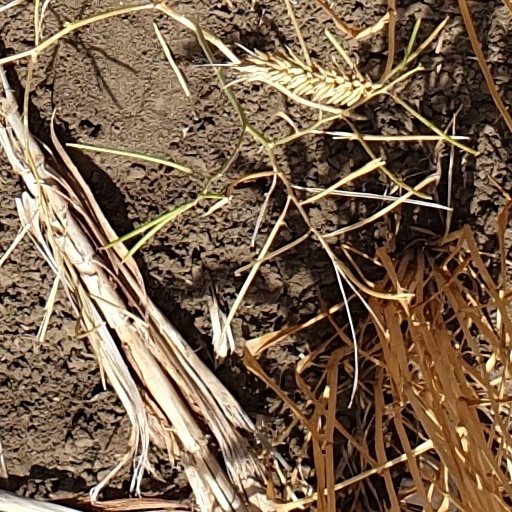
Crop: wheat